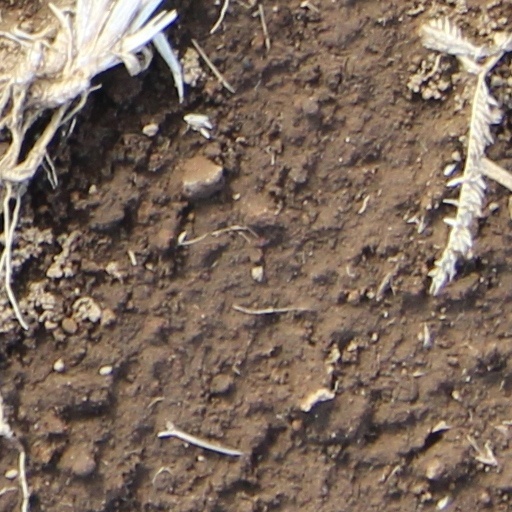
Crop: wheat